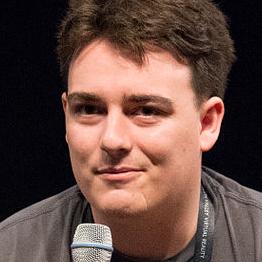
Age: 21